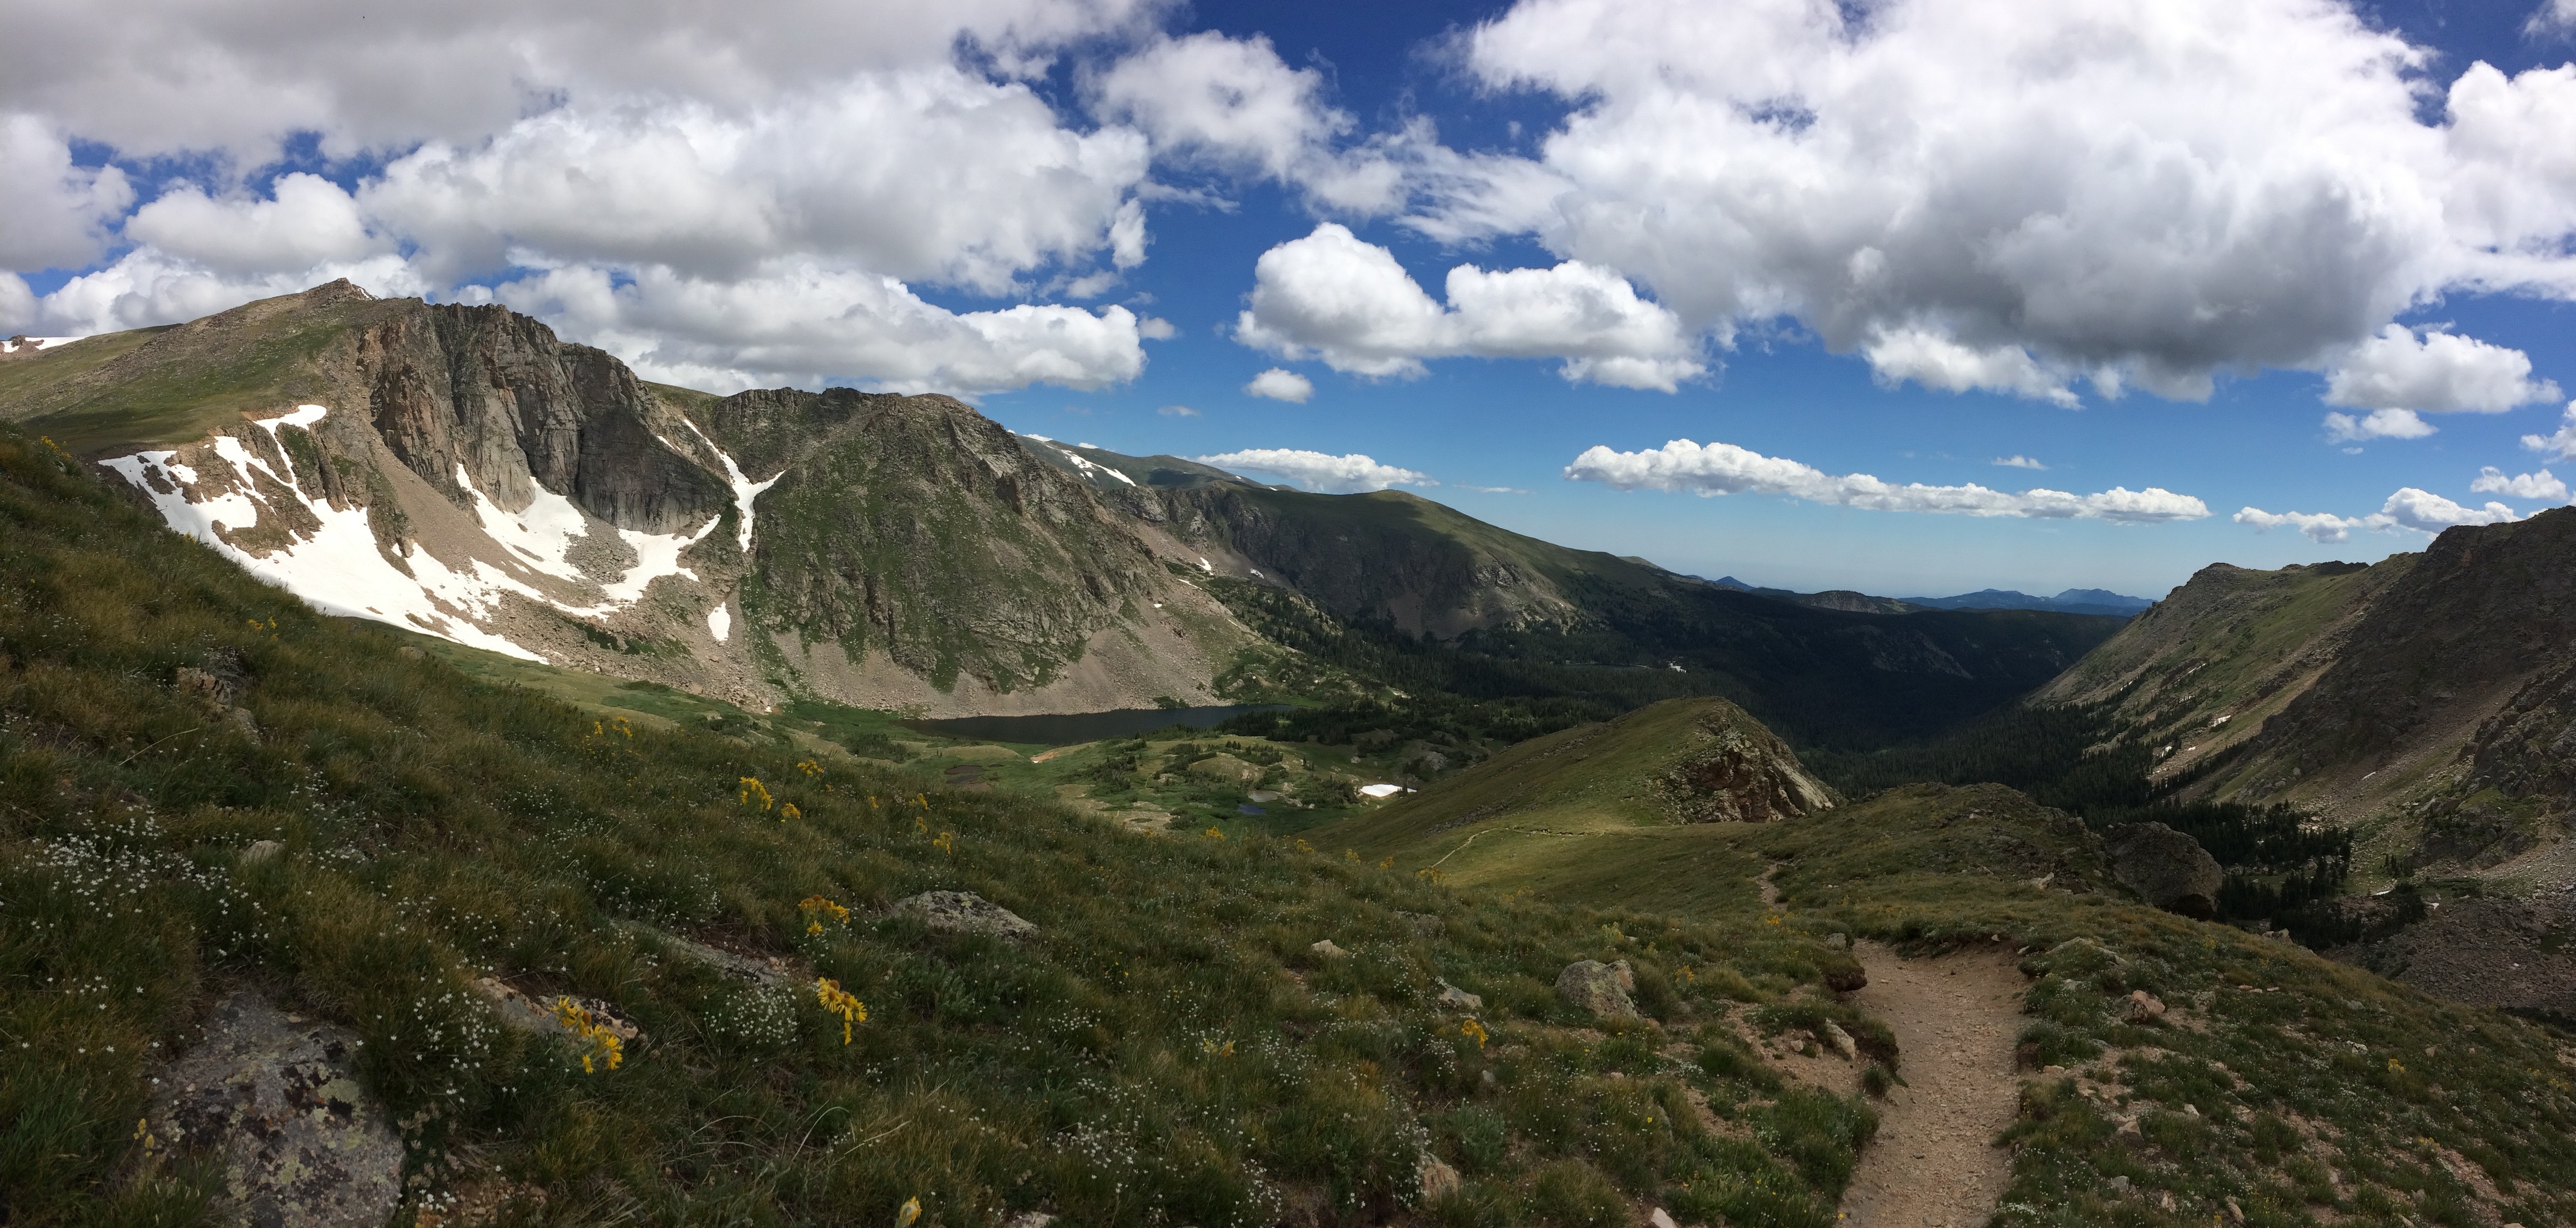
landscape, nature, wilderness, walking, mountain, cloud, sky, hiking, meadow, hill, adventure, valley, mountain range, summer, alpine, blue, highland, ridge, summit, clouds, colorado, alps, backpacking, plateau, fell, loch, landform, mountain pass, geographical feature, mountainous landforms